Fabio Sartori

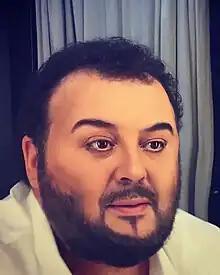
Fabio Sartori in 2017

Fabio Sartori (born 1970) is an Italian operatic tenor. He is particularly known for his interpretations of Italian roles by Giuseppe Verdi, Giacomo Puccini and of the Verismo.